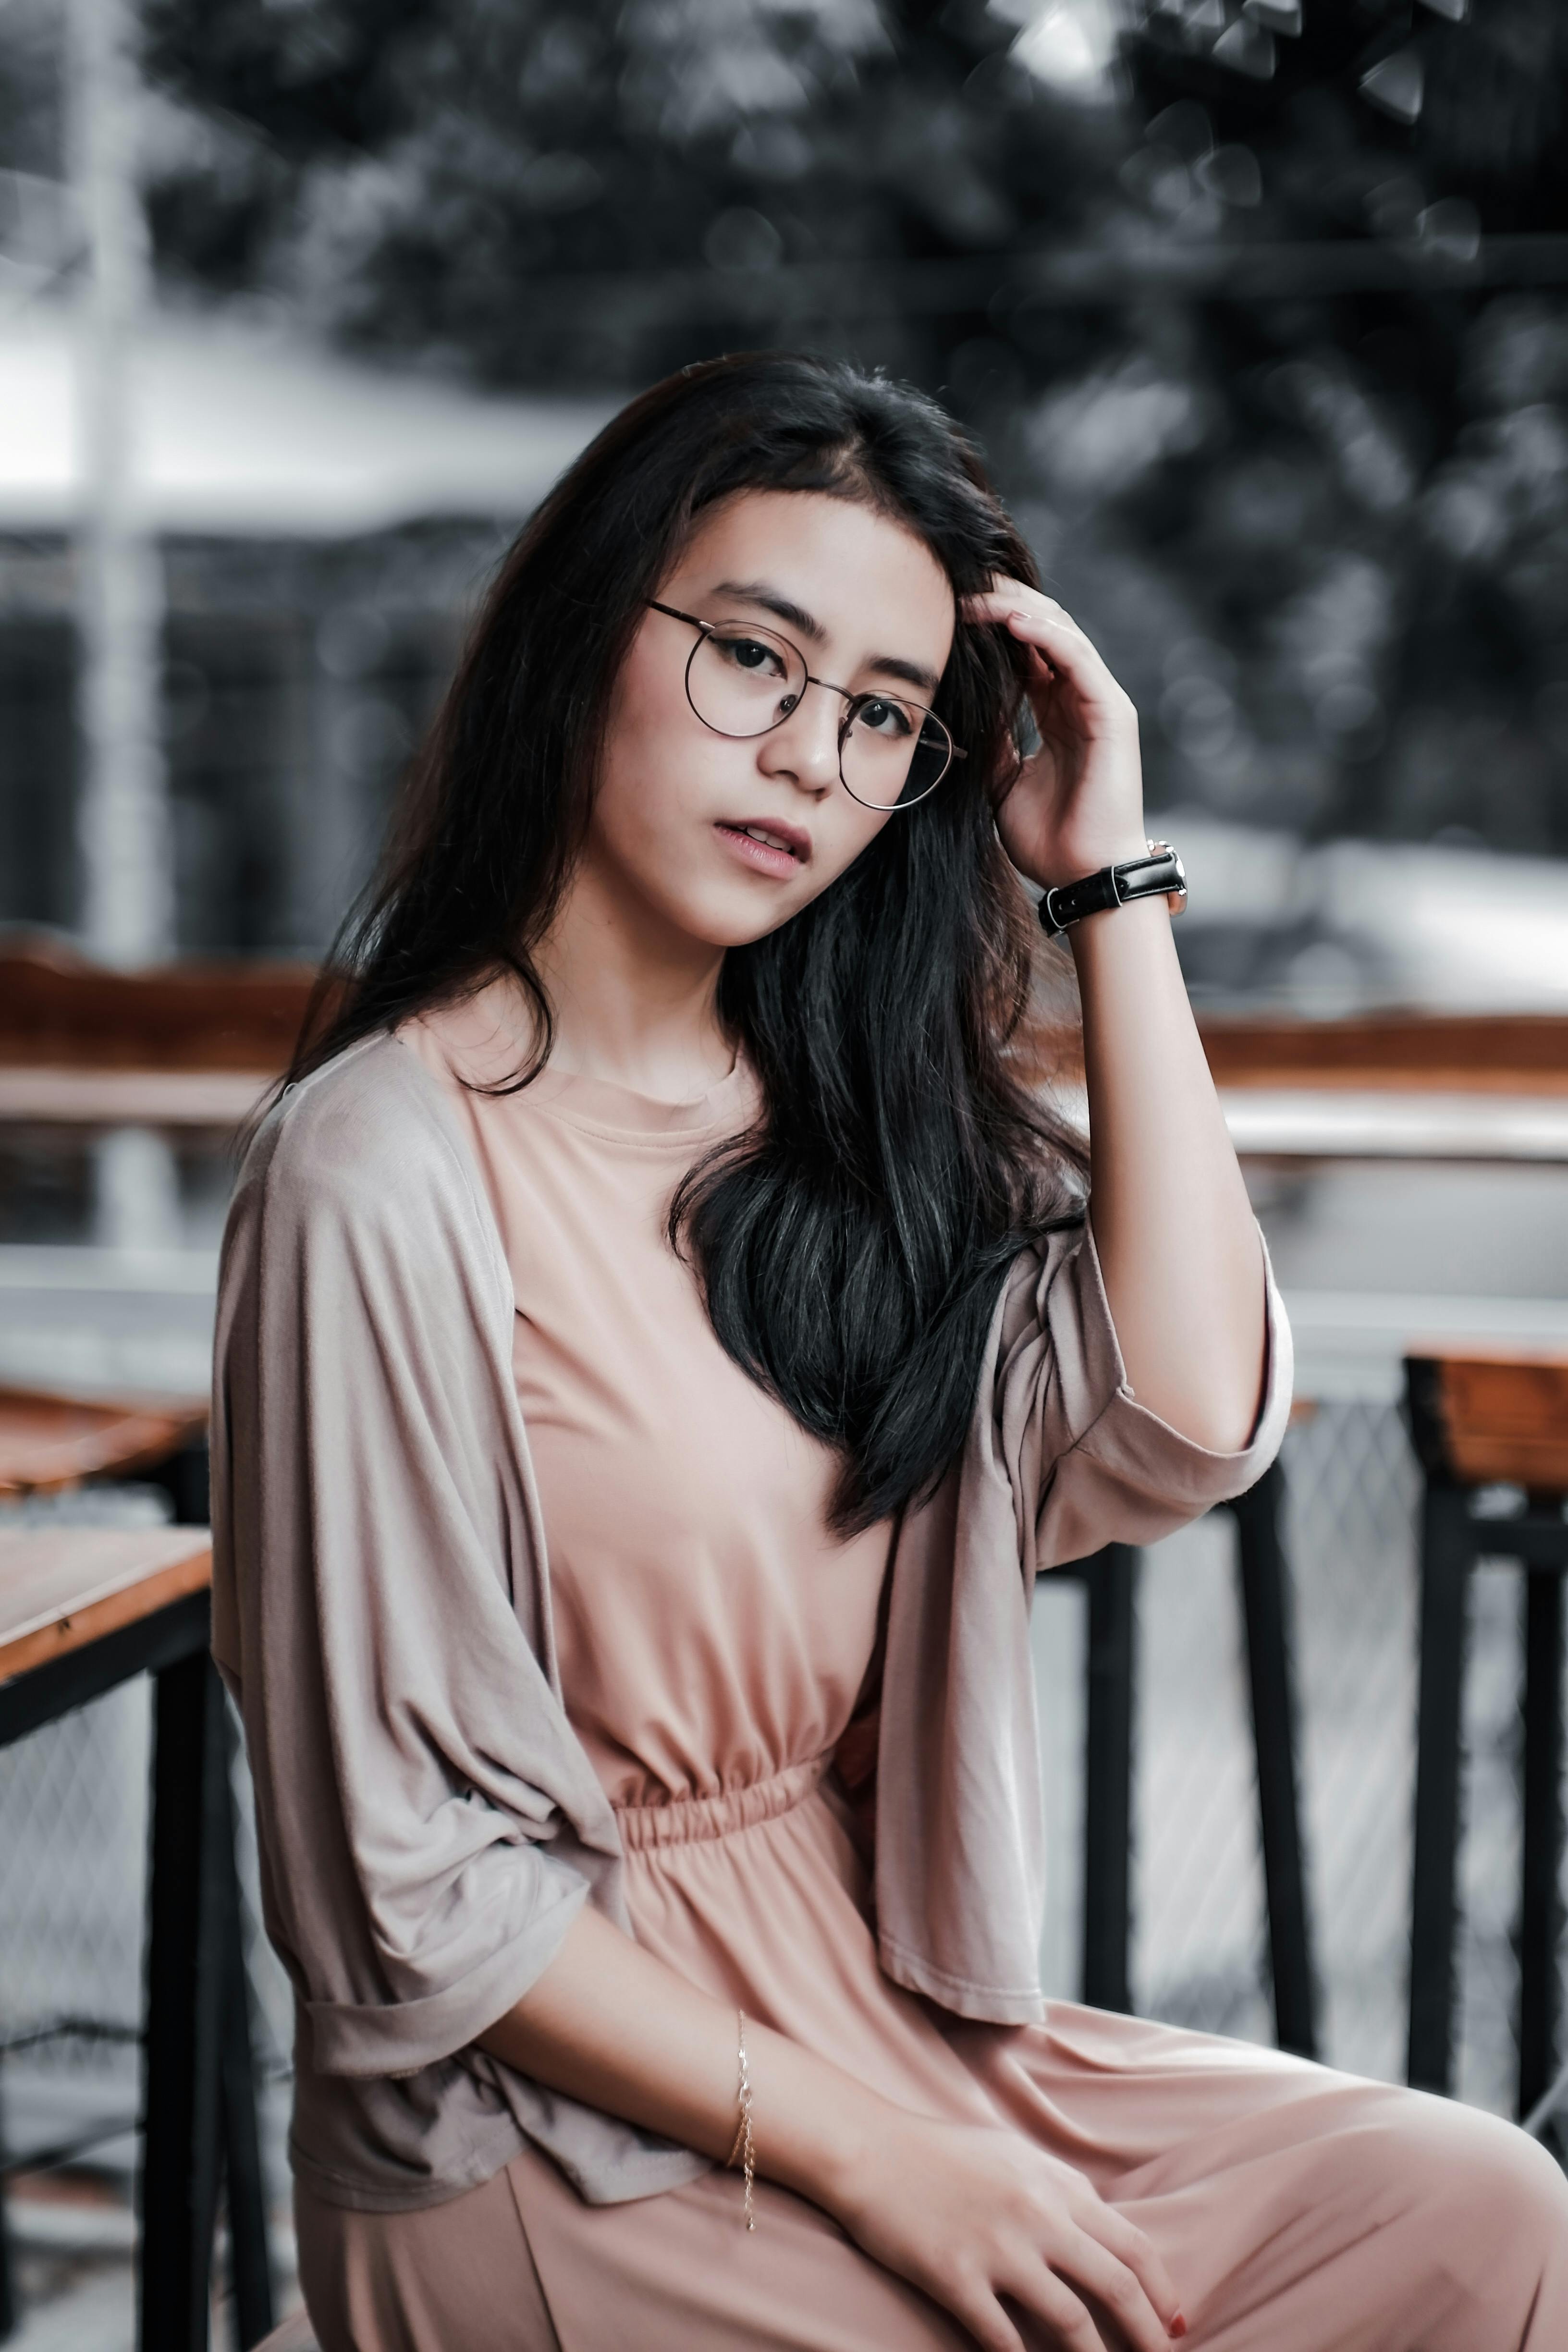
Gender: women